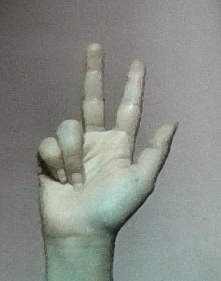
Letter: al